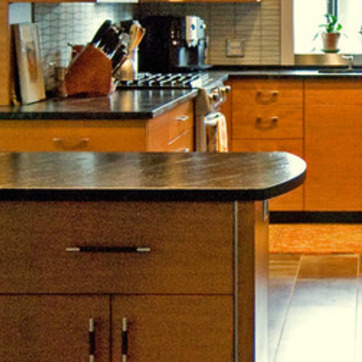
Material: polishedstone